La Rochette, Alpes-de-Haute-Provence

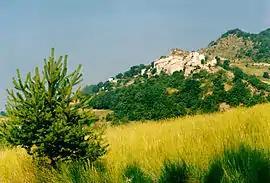
A general view of the village of La Rochette

La Rochette is a commune in the Alpes-de-Haute-Provence department in southeastern France.